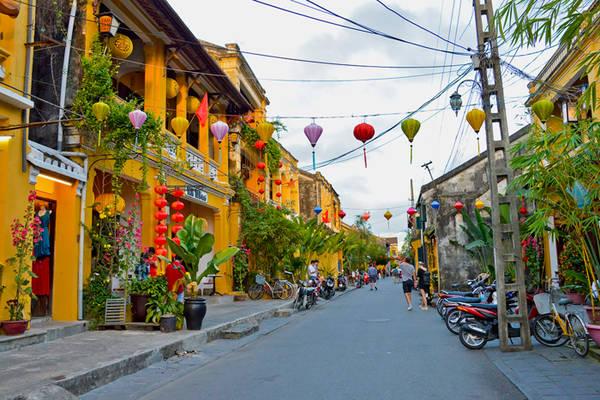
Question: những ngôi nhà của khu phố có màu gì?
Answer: những ngôi nhà có màu vàng